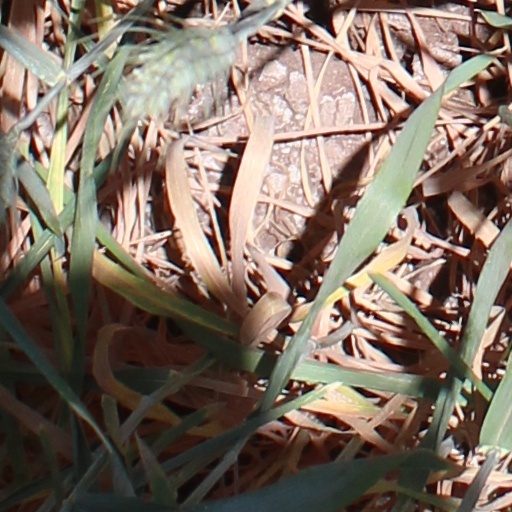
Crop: wheat